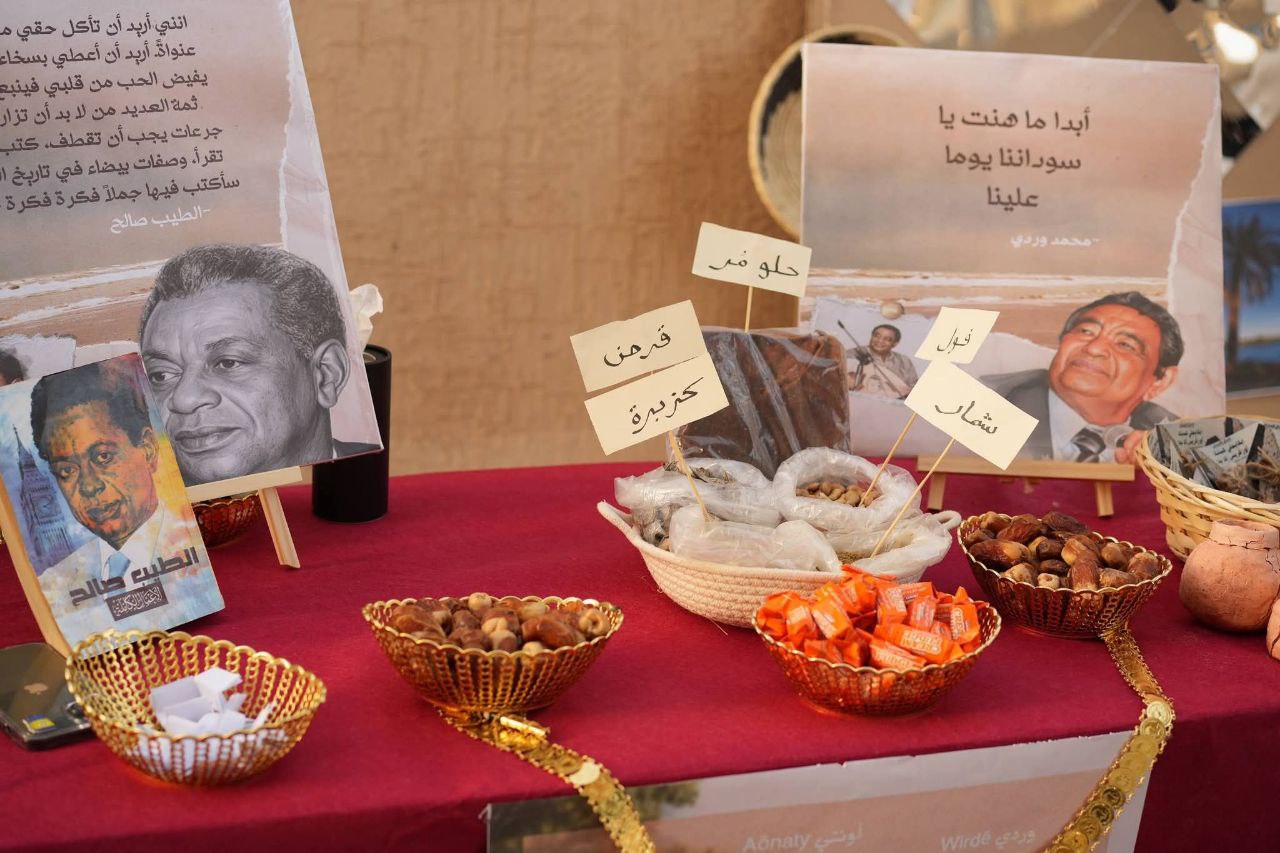
الوصف بالفصحى: طاولة تحتوي على التمر والحلويات والبهارات مع صور لمؤثرين سودانيين
الوصف بالعامية السودانية: طربيزة فيها بلح وحلاوة وبهارات وصور لمؤثرين سودانيين
التصنيف: Local Culture & Objects